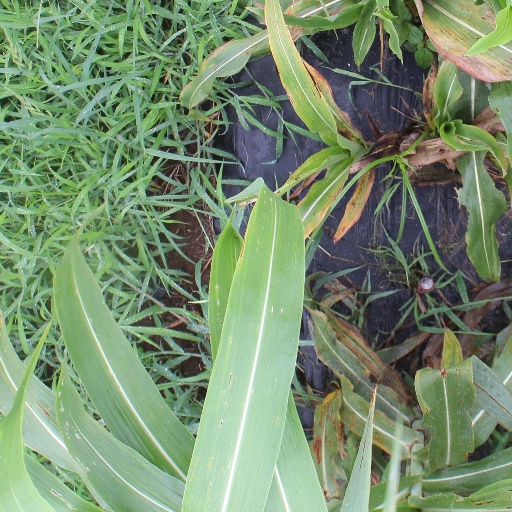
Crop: sorghum